1229

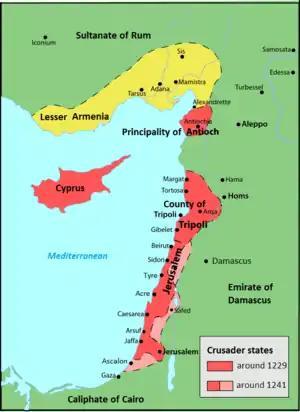
The Crusader States (around 1229)

Year 1229 (MCCXXIX) was a common year starting on Monday of the Julian calendar.